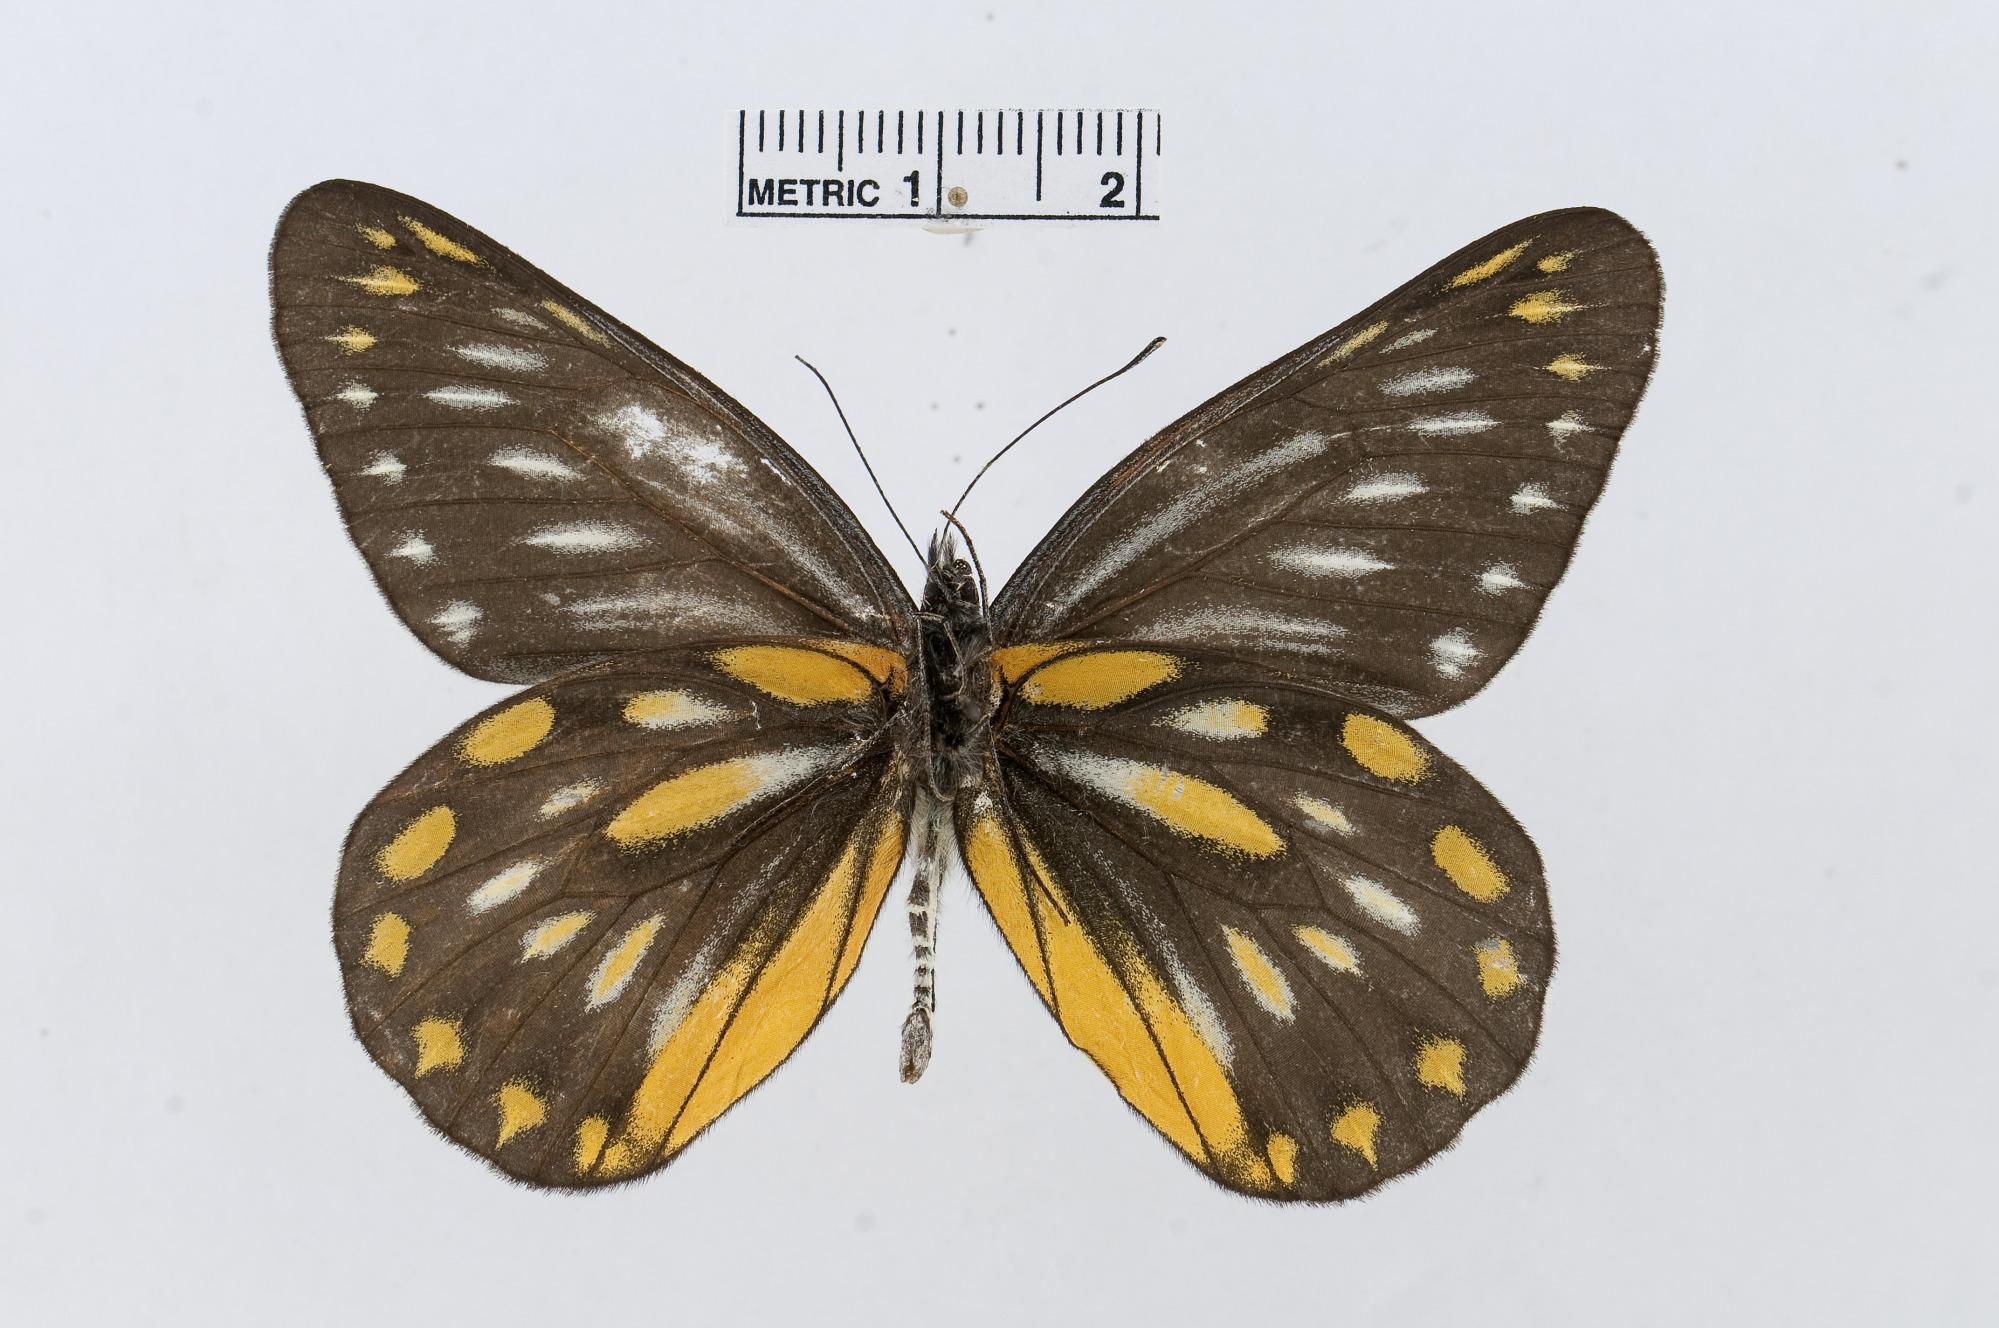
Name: Delias petrua
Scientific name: Delias petrua
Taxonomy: Animalia, Arthropoda, Hexapoda, Insecta, Lepidoptera, Pieridae, Pierinae